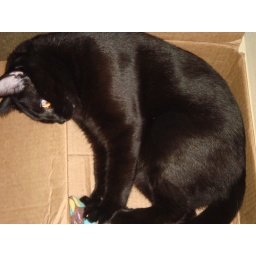
cat in a box